Magnus Vigrestad

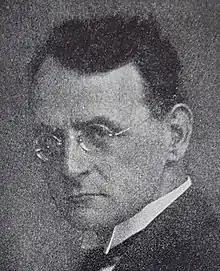
Magnus Vigrestad, was a Norwegian sculptor

Magnus Vigrestad (12 August 1887 – 1 December 1957) was a Norwegian sculptor. Among his works is a sculpture of the novelist Alexander Kielland from 1927. He is represented in the National Gallery of Norway. He has also modeled the bronze statuette for the sports prize Egebergs Ærespris.